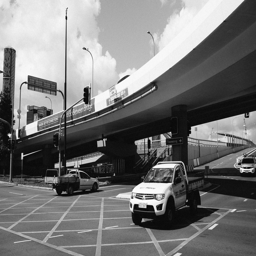
$3 to go over a river , or you can just drive over the next bridge for free .